Acharyasri Rajesh

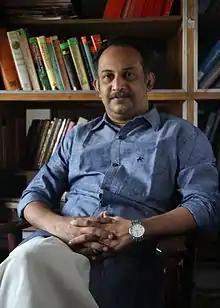

Acharya M. R. Rajesh, (born 31 May 1972), better known as Acharyasri Rajesh is an Indian Spiritual Guru, Vedic Educator, and Author, Founder of World's first Veda temple. As he was born in an orthodox Namboodiri family, he was able to learn Vedas from his father Subramanyan Namboodiri himself. It was from V.S. Harshavardhanan he learnt Vyakarana and Nyaya (Indian logic). Later he joined Acharya Narandra Bhooshan, a renowned Vedic scholar in Kerala, and learnt to interpret Vedas according to the Nirukta, ancient Vedic etymology from him. By pointing out the egalitarian view of the Vedas, he started teaching Vedas and Vedic rituals to all irrespective of caste, creed, or gender. For the propagation of Vedas, he founded Kasyapa Veda Research Foundation, a charitable trust, headquartered at Kozhikode, Kerala.